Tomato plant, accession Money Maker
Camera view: horizontal (90 deg, fisheye); turntable rotation: 210 degrees
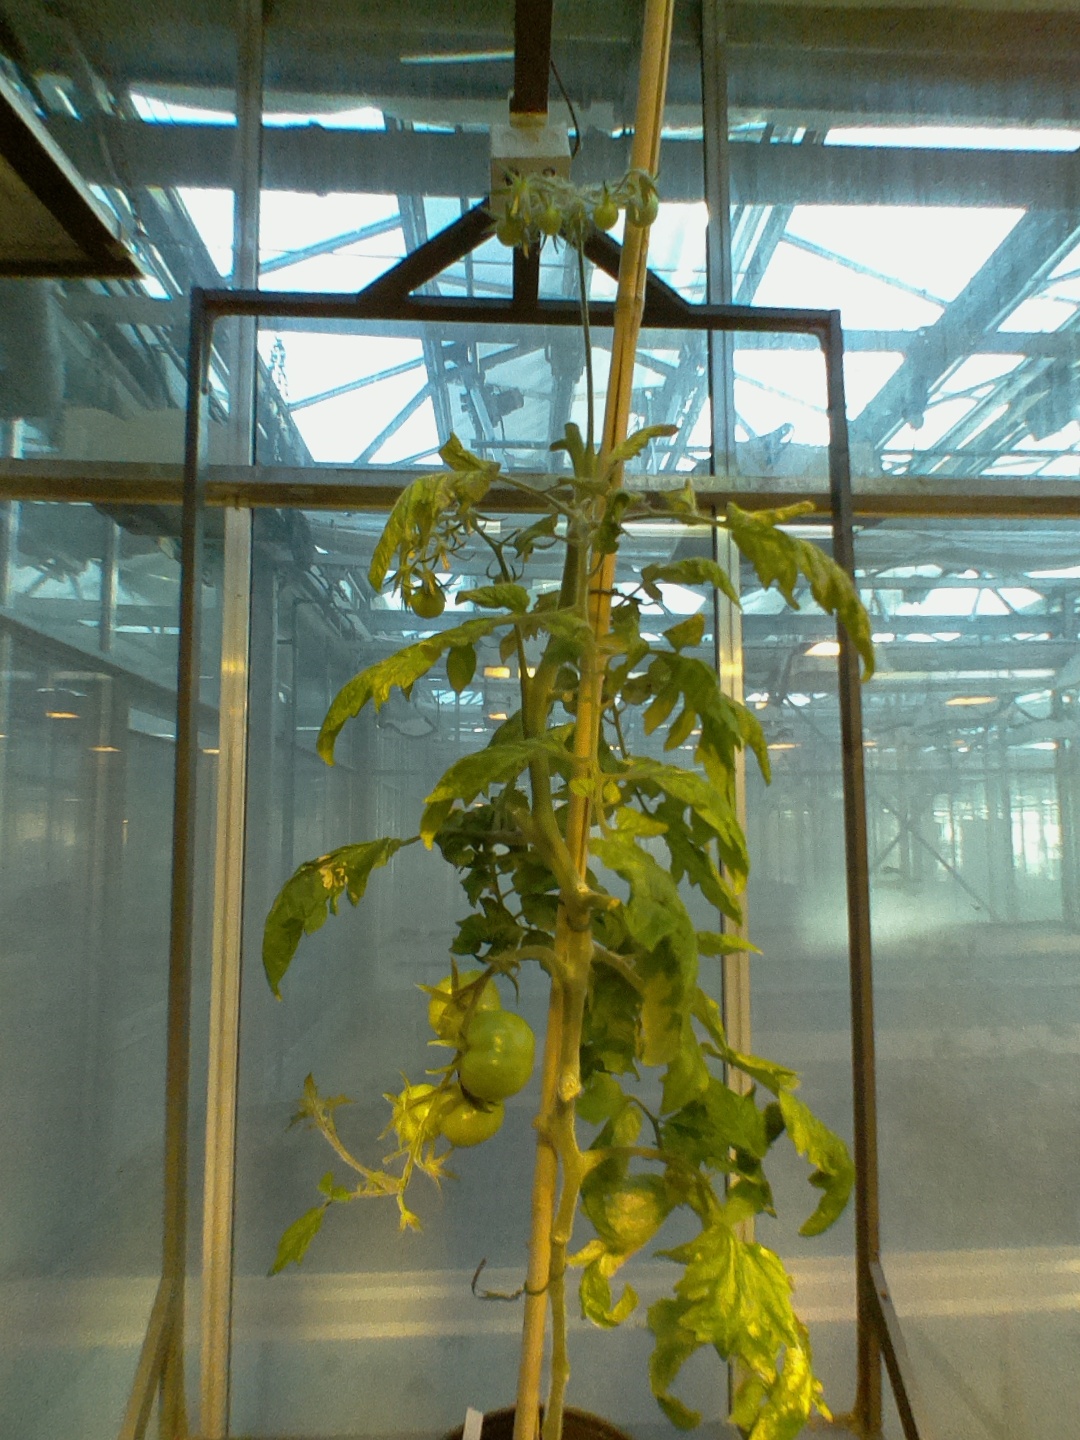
BBCH growth stage 78: 80% -90% of final fruit size